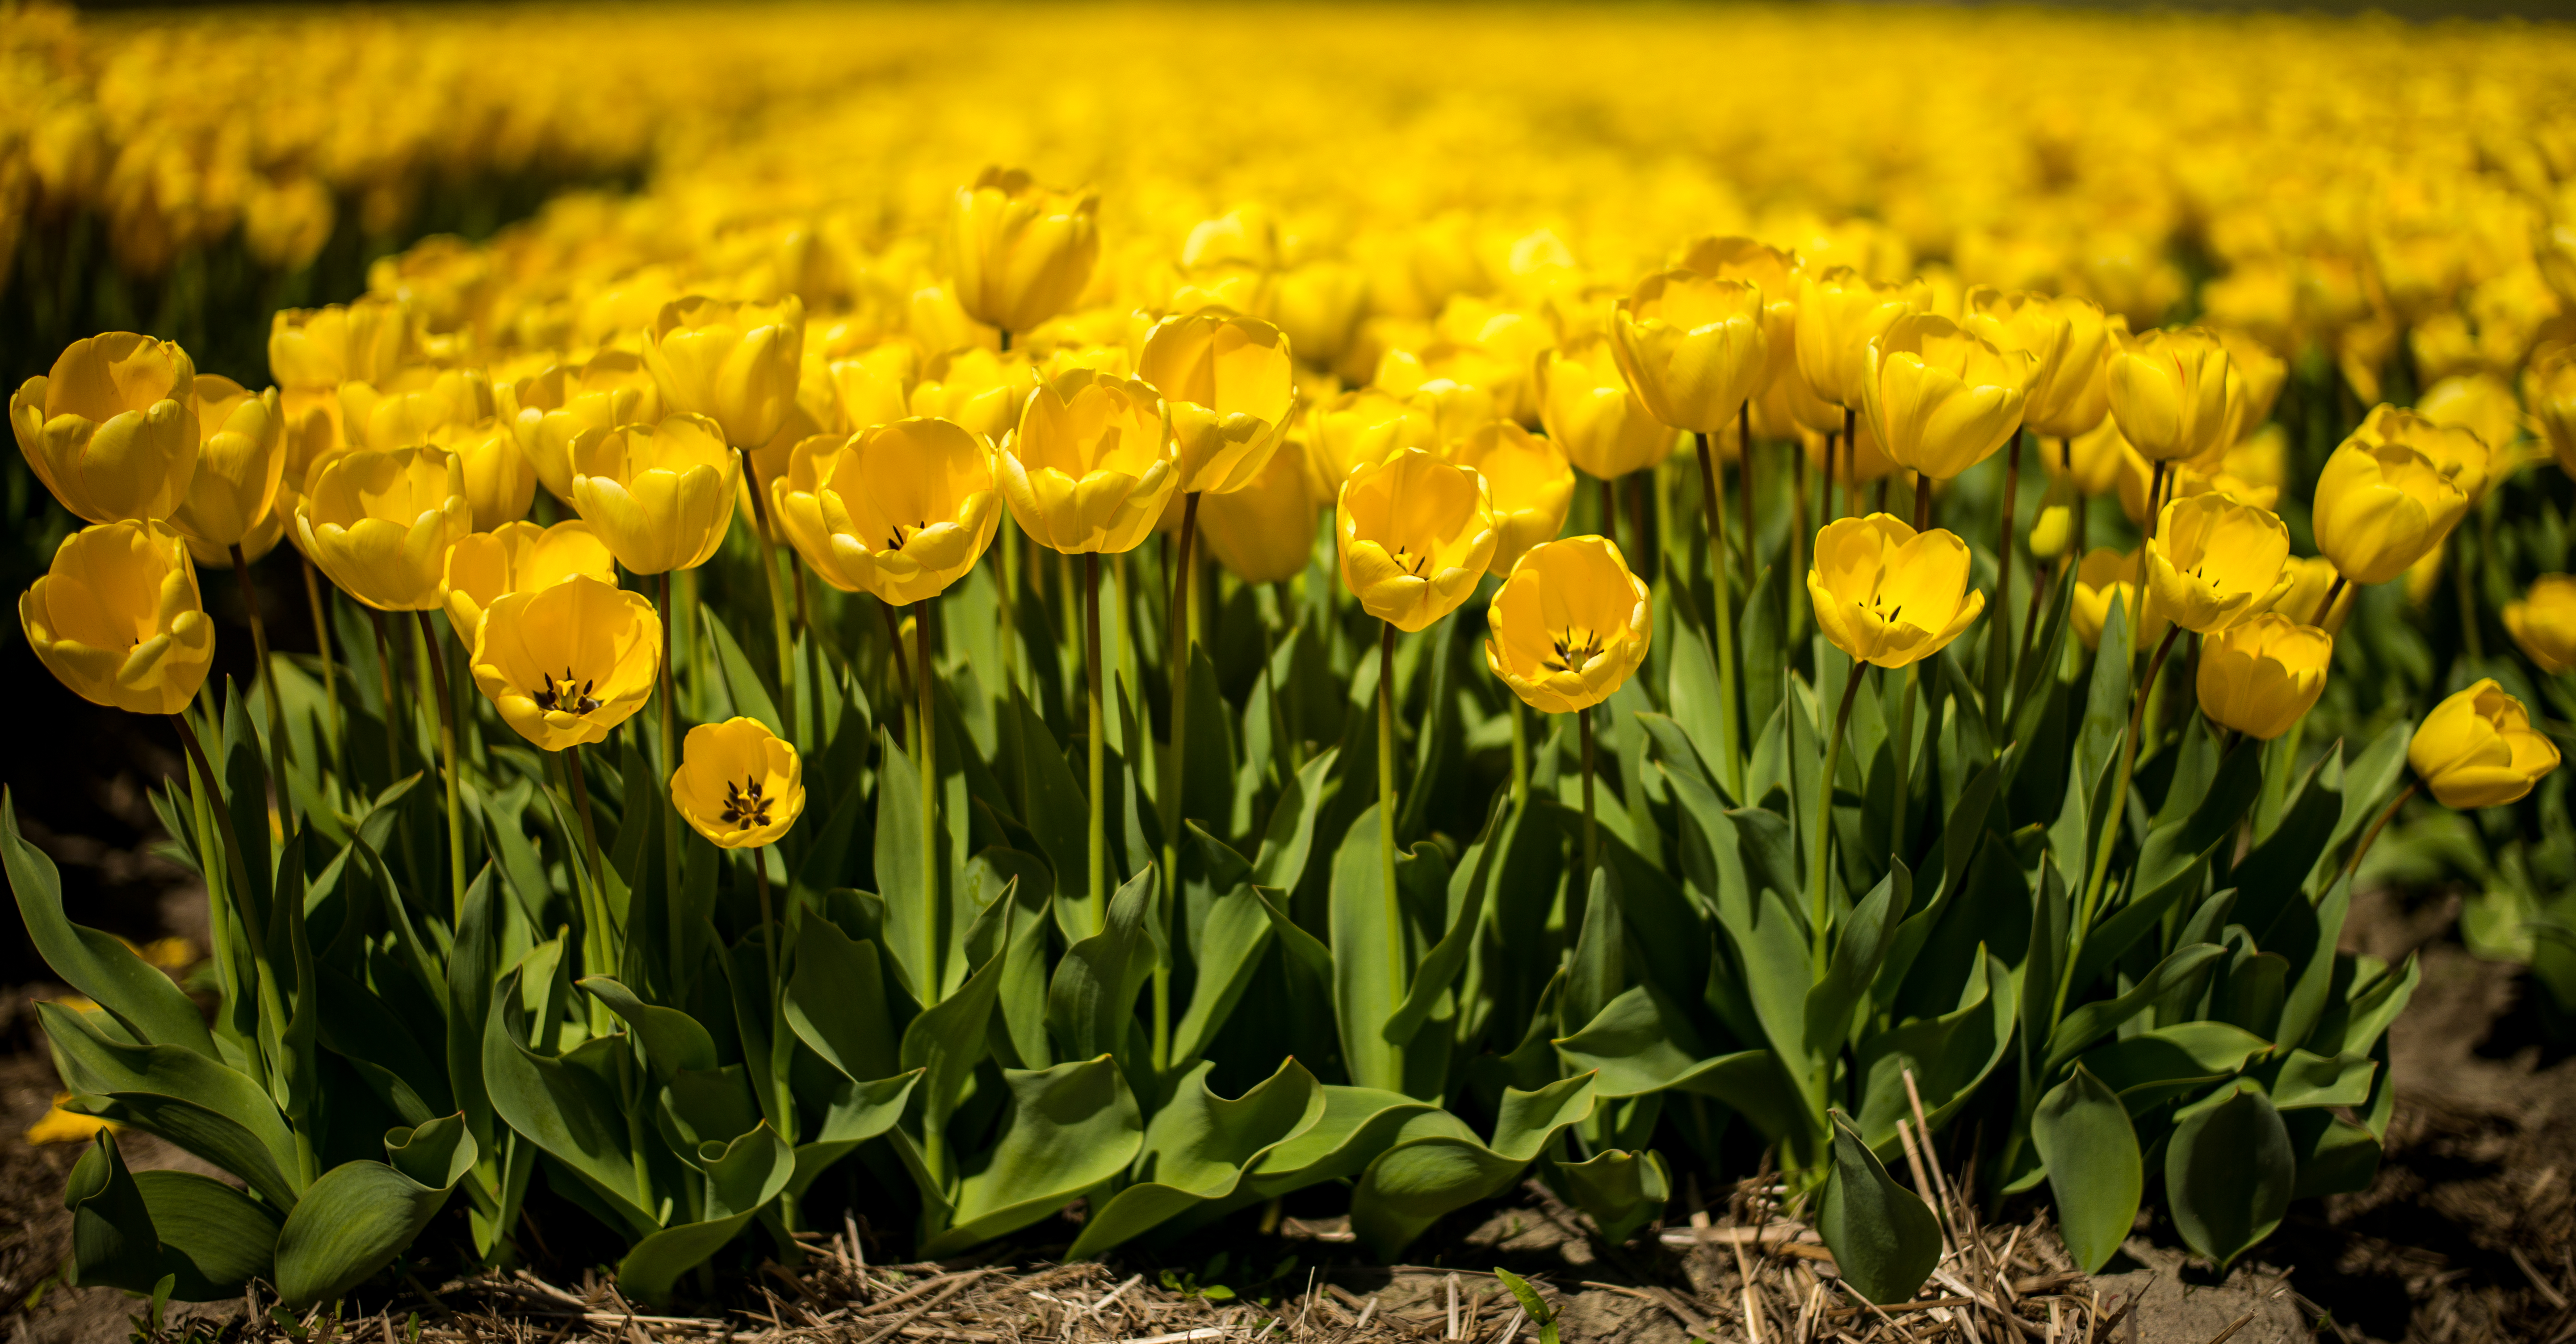
landscape, bokeh, plant, field, farm, countryside, flower, tulip, spring, yellow, agriculture, flowers, holland, netherlands, m, dutch, 50, tulips, leica, 240, summilux, flowering plant, plant stem, land plant